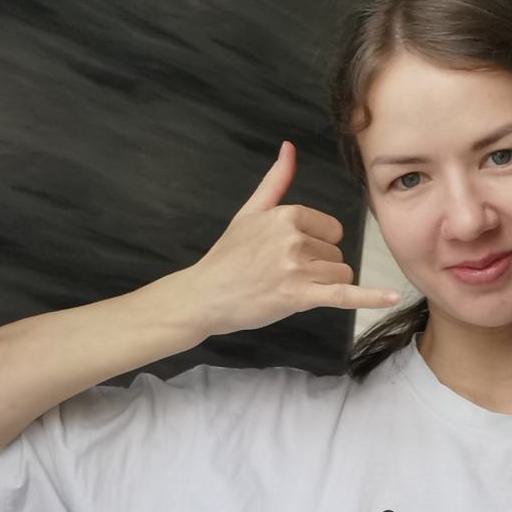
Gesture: call